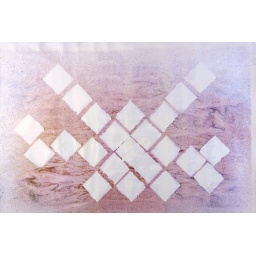
water and watercolor on paper over squares 10cm in size